Frederick H. Prince

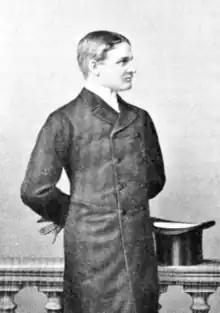

Frederick Henry Prince (November 30, 1860 – February 2, 1953) was an American stockbroker, investment banker and financier.